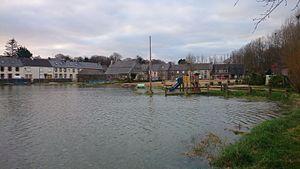
A marée haute